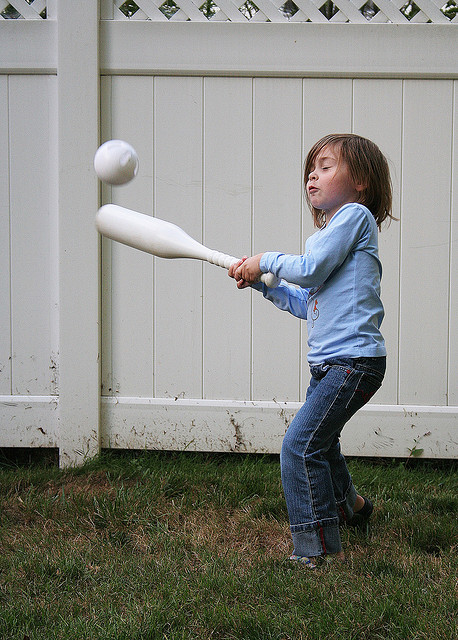
đứa trẻ đang vung gậy bóng chày đồ chơi về phía bóng